William Robbins (athlete)

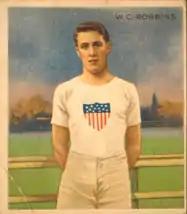
William C. Robbins, wearing the 1908 U.S. Olympic team shirt, from the 1910 Mecca Cigarettes Champion Athlete & Prize Fighter Series trading card.

William Corbett Robbins (August 9, 1885 – July 30, 1962) was an American athlete and a member of the Irish American Athletic Club. He was born in Cambridge, Massachusetts. In 1908, he was involved in a controversial race in the final of the Men's 400 metres and was later part of a team which broke the world's record for the one mile relay.